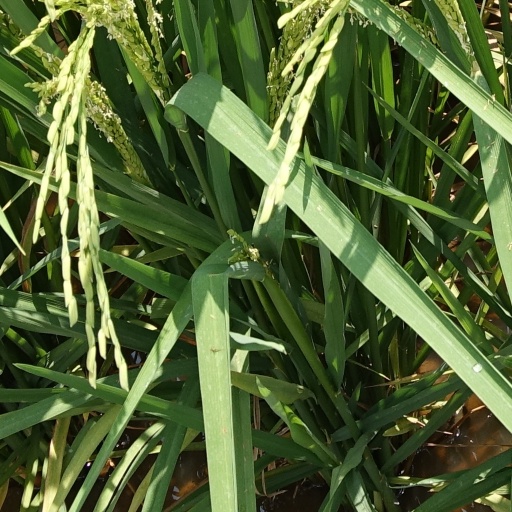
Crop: rice